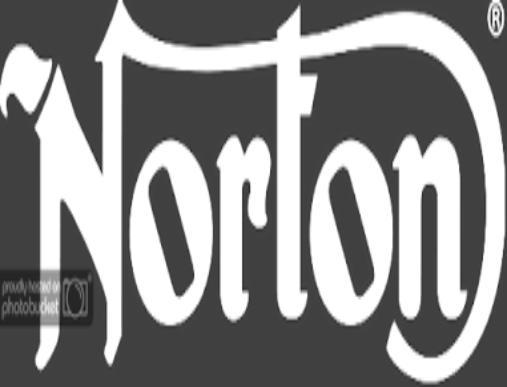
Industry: Necessities